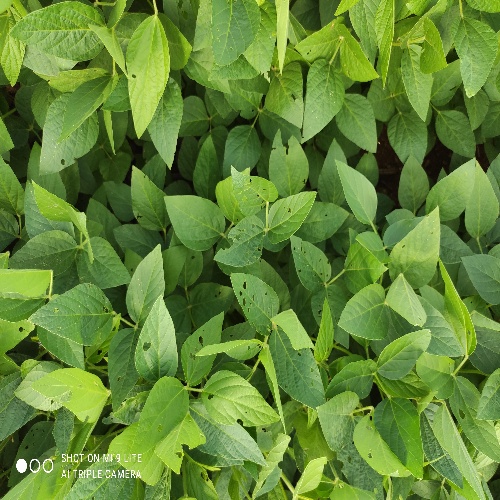
Label: Caterpillar